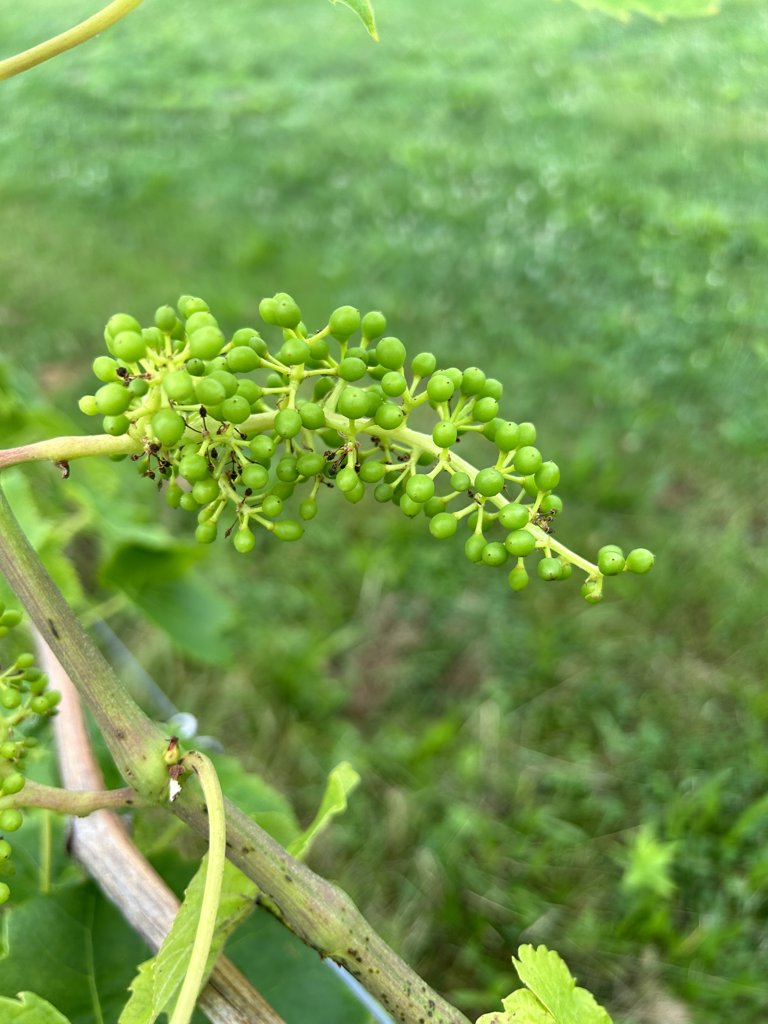
Berries visible: 141
Grape clusters: 2